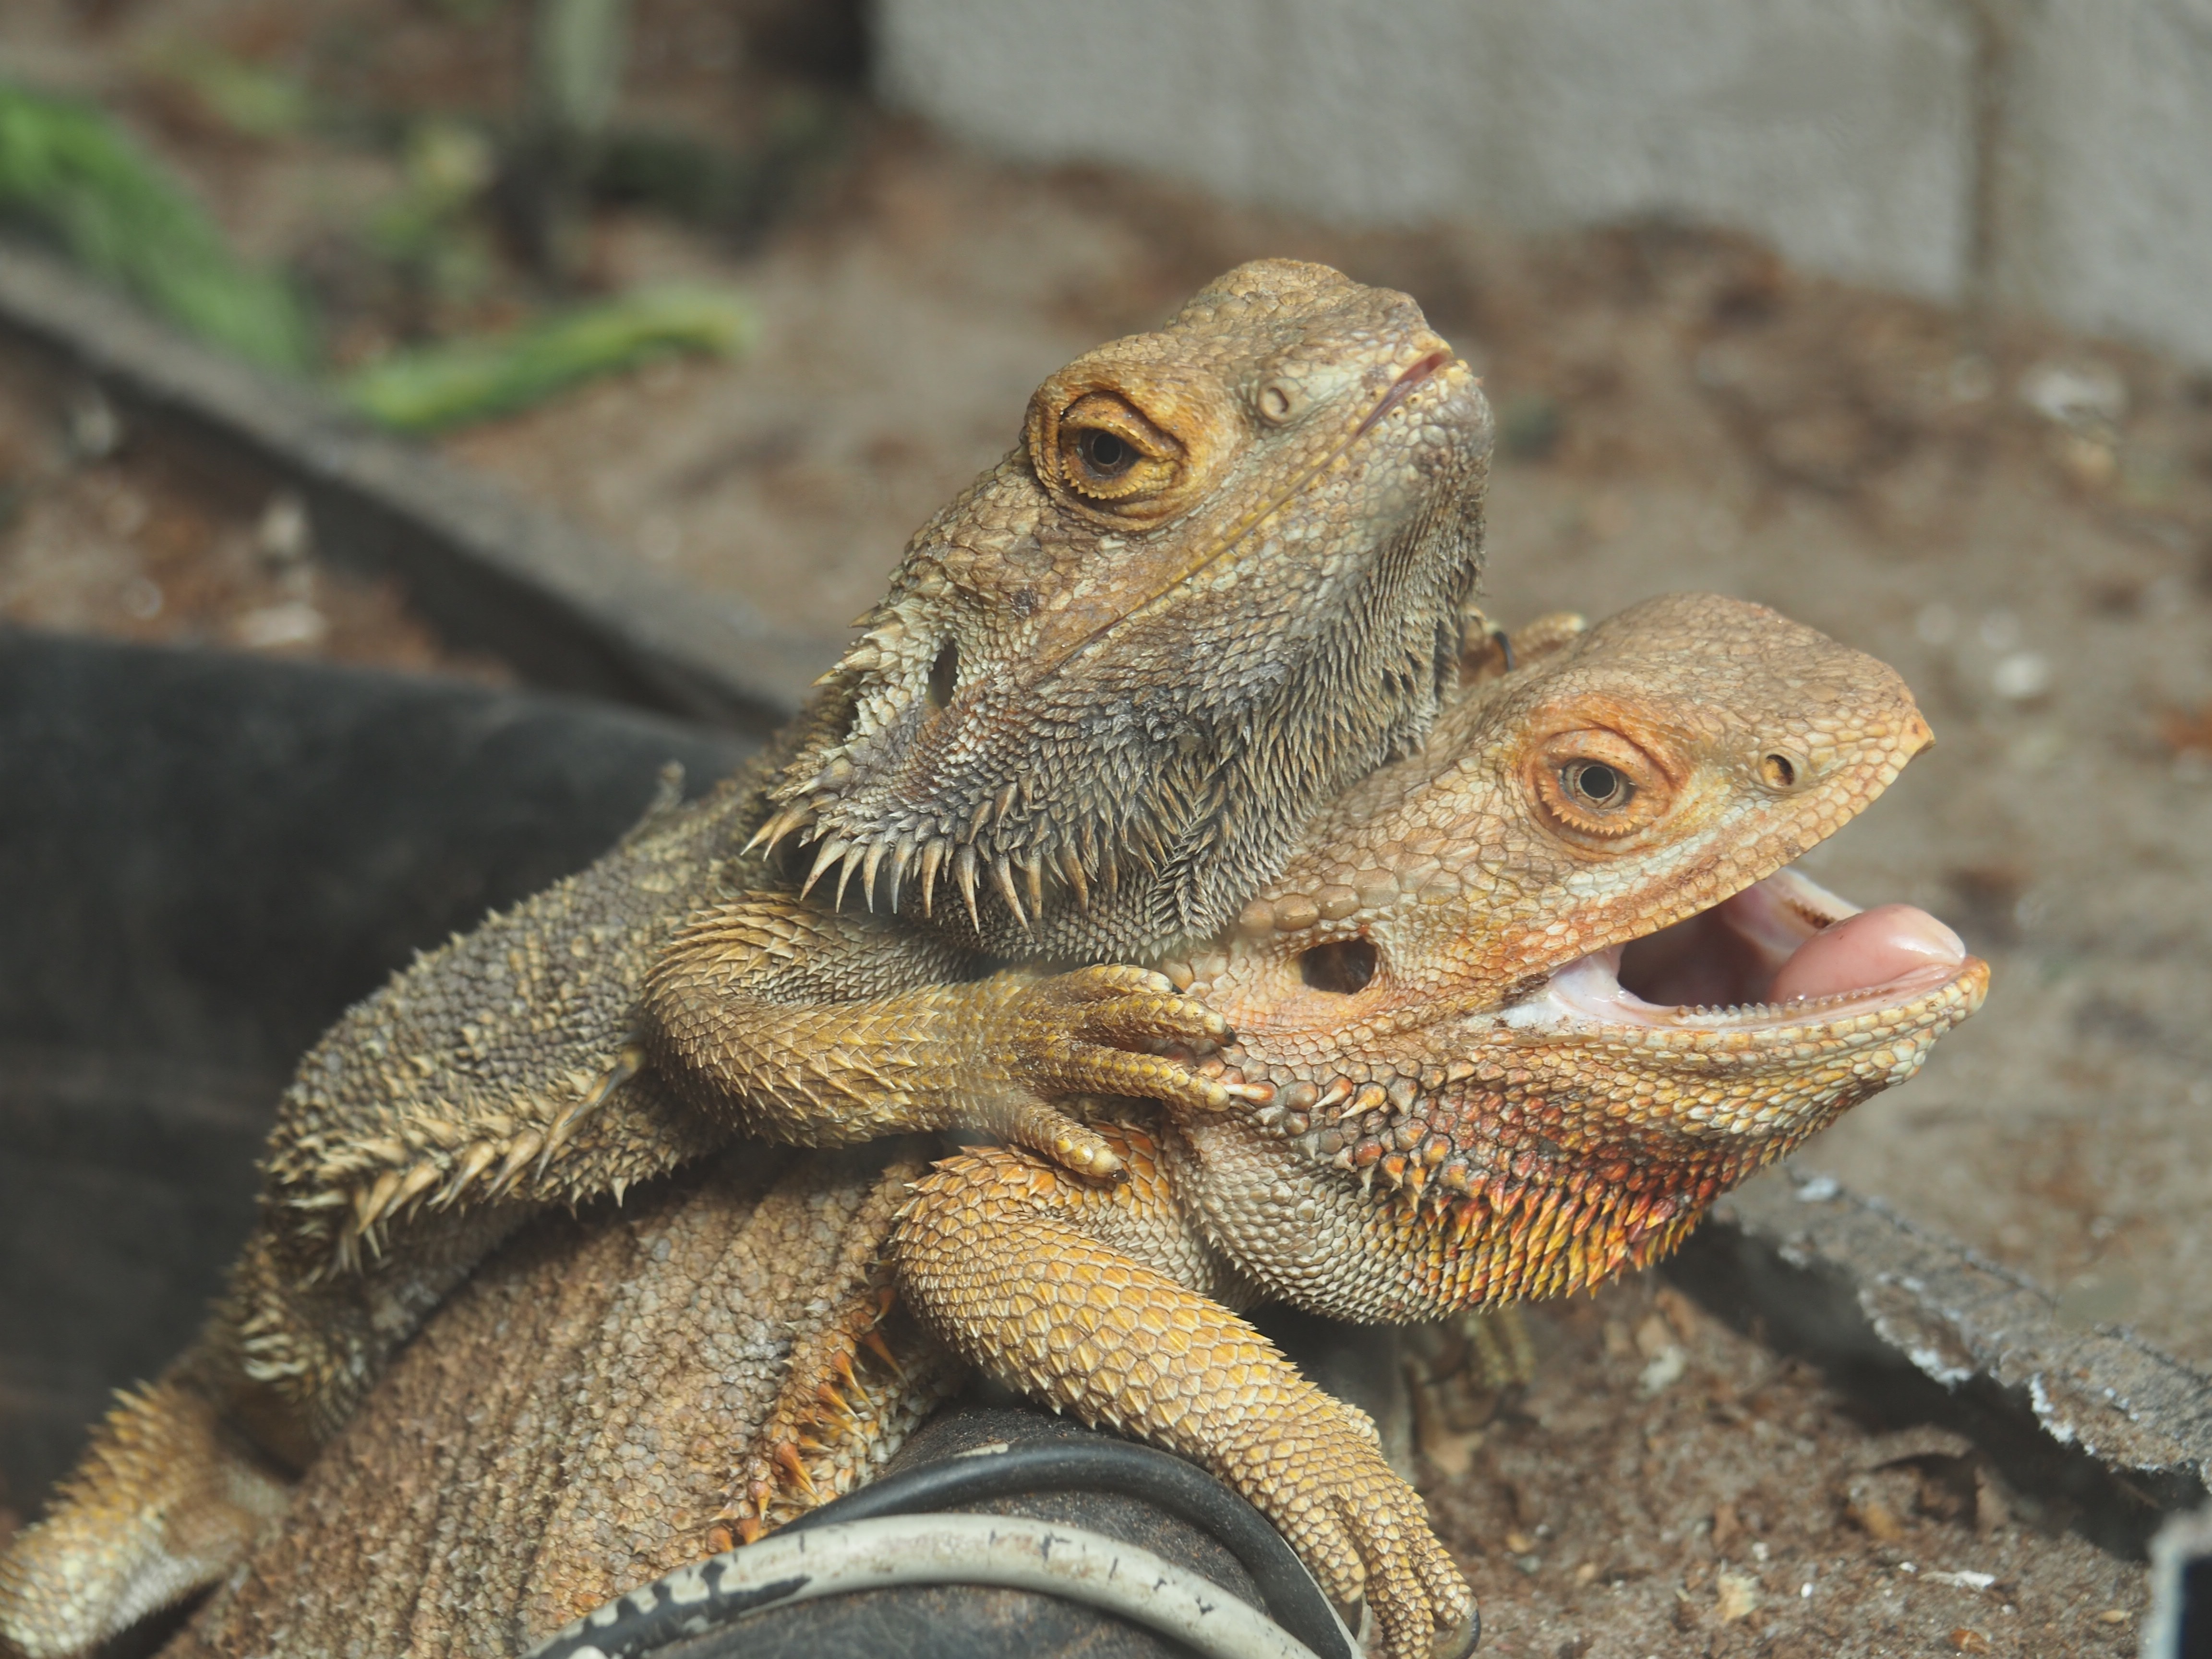
wildlife, toad, reptile, iguana, fauna, lizard, vertebrate, heavy, lacerta, agamidae, agama, submissive, playing games, scaled reptile, lacertidae